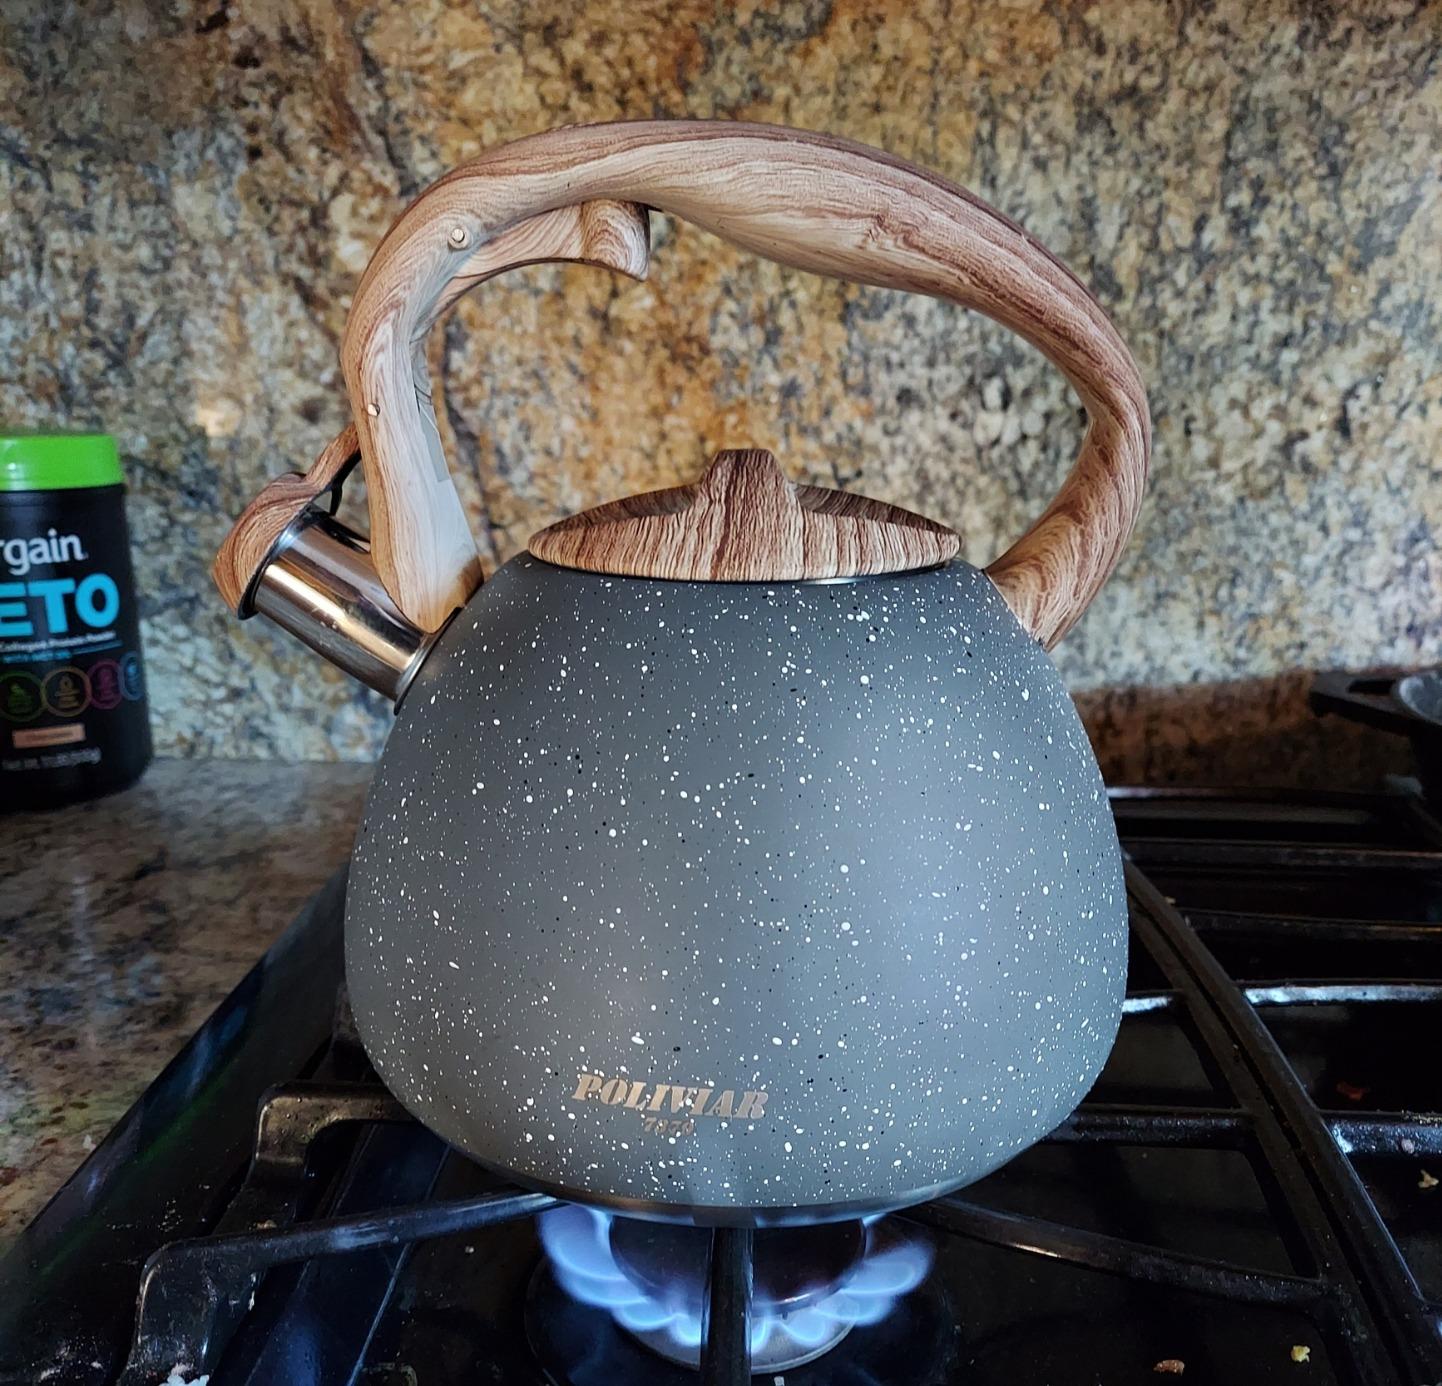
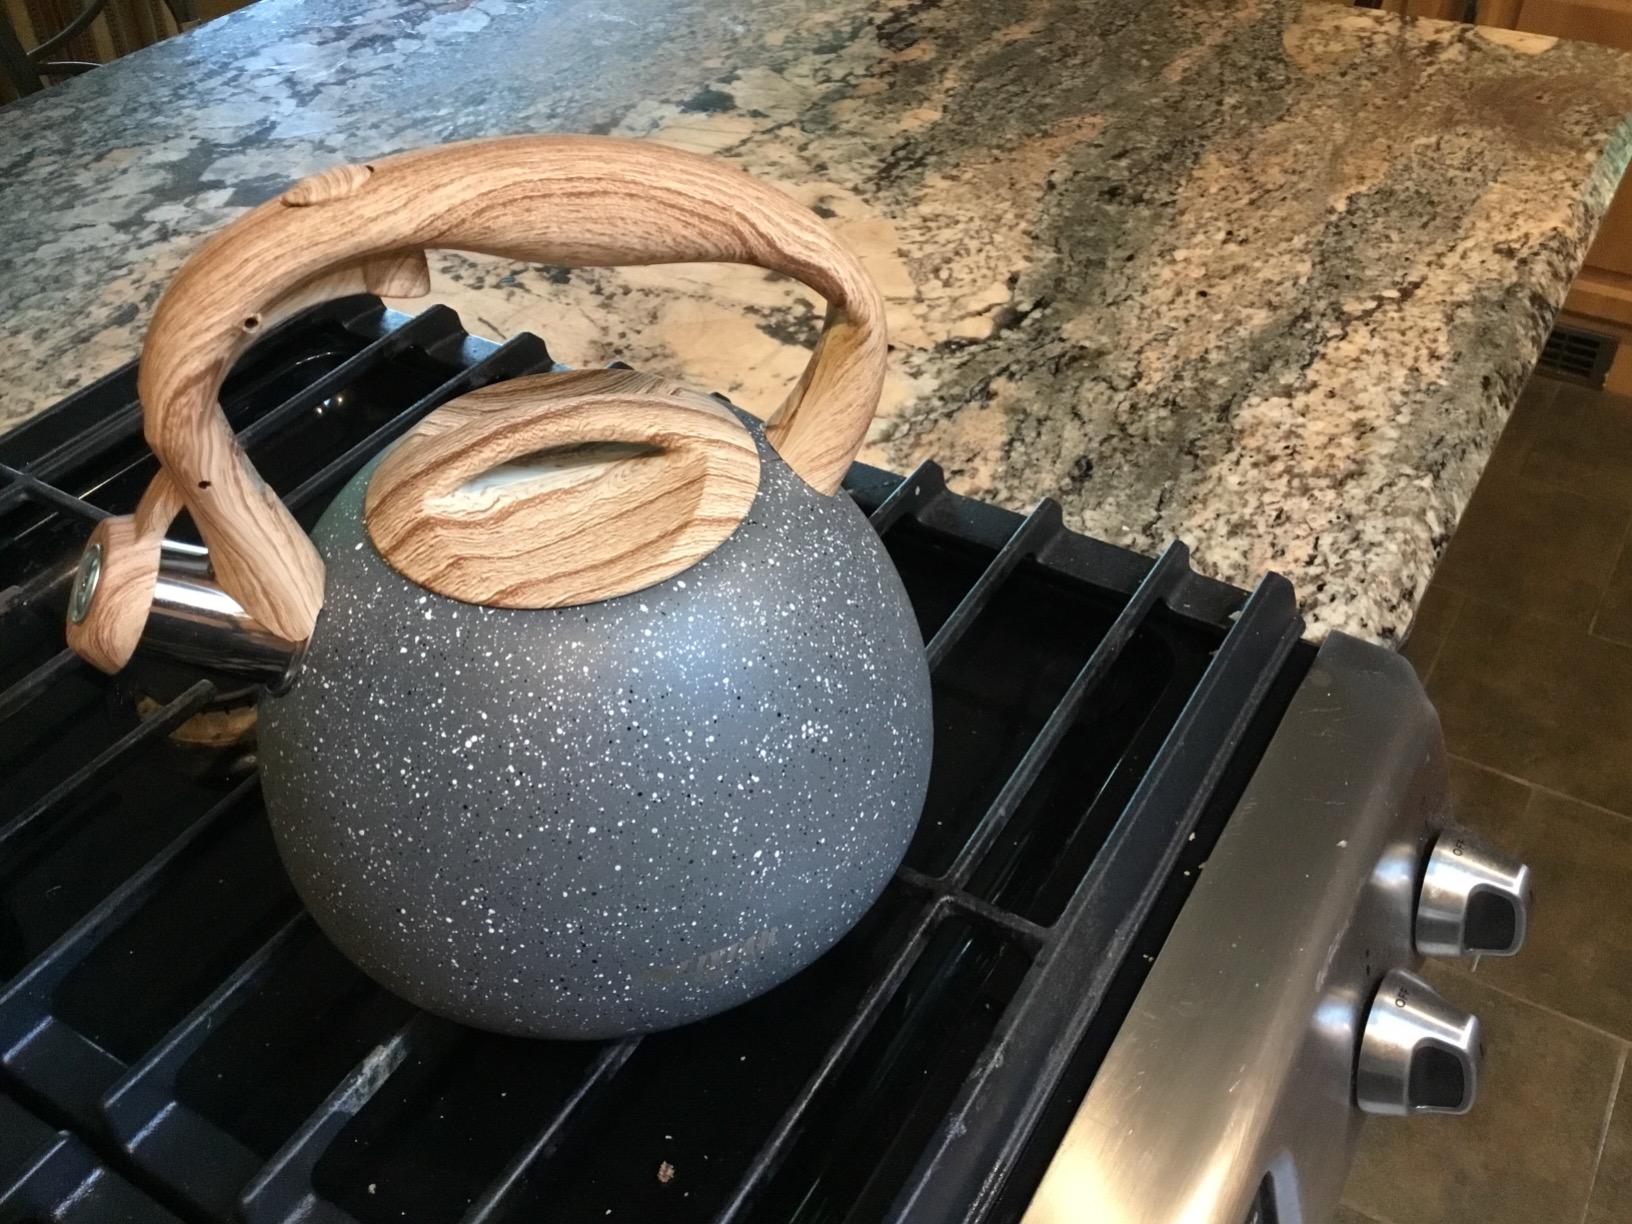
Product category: items_kettle
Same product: yes